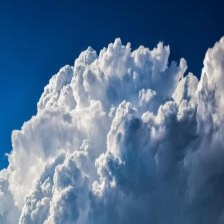
Cloud type: Cumulonimbus